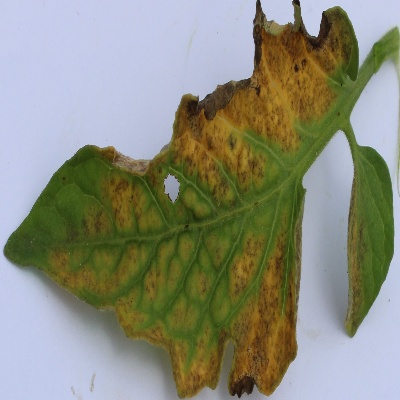
Crop: Tomato
Condition: leaf blight